Punorjonmo Universe

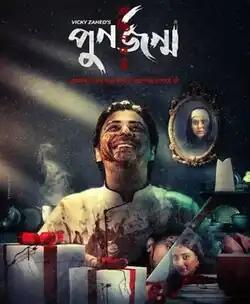
Poster

Punorjonmo is a Bangladeshi fictional universe and series of television specials and web films created by Vicky Zahed. The universe was established by crossing over common plot elements, settings, cast, and characters.